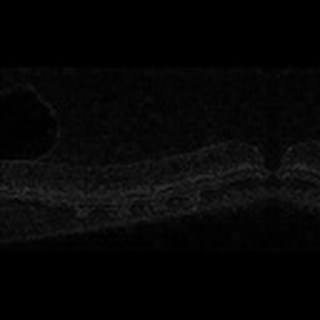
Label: cotton_army_worm